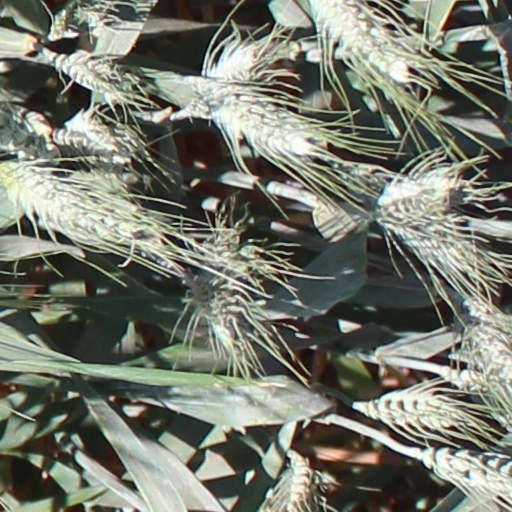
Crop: wheat